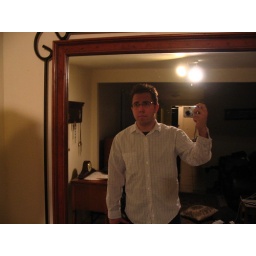
Take heart, I think i saw cubans in a raft in the water while flying to Florida